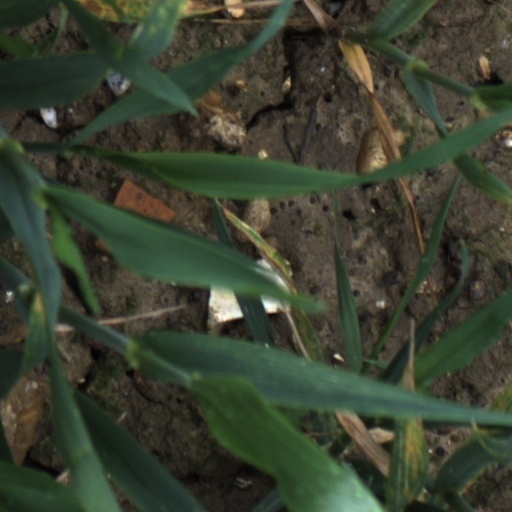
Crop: wheat